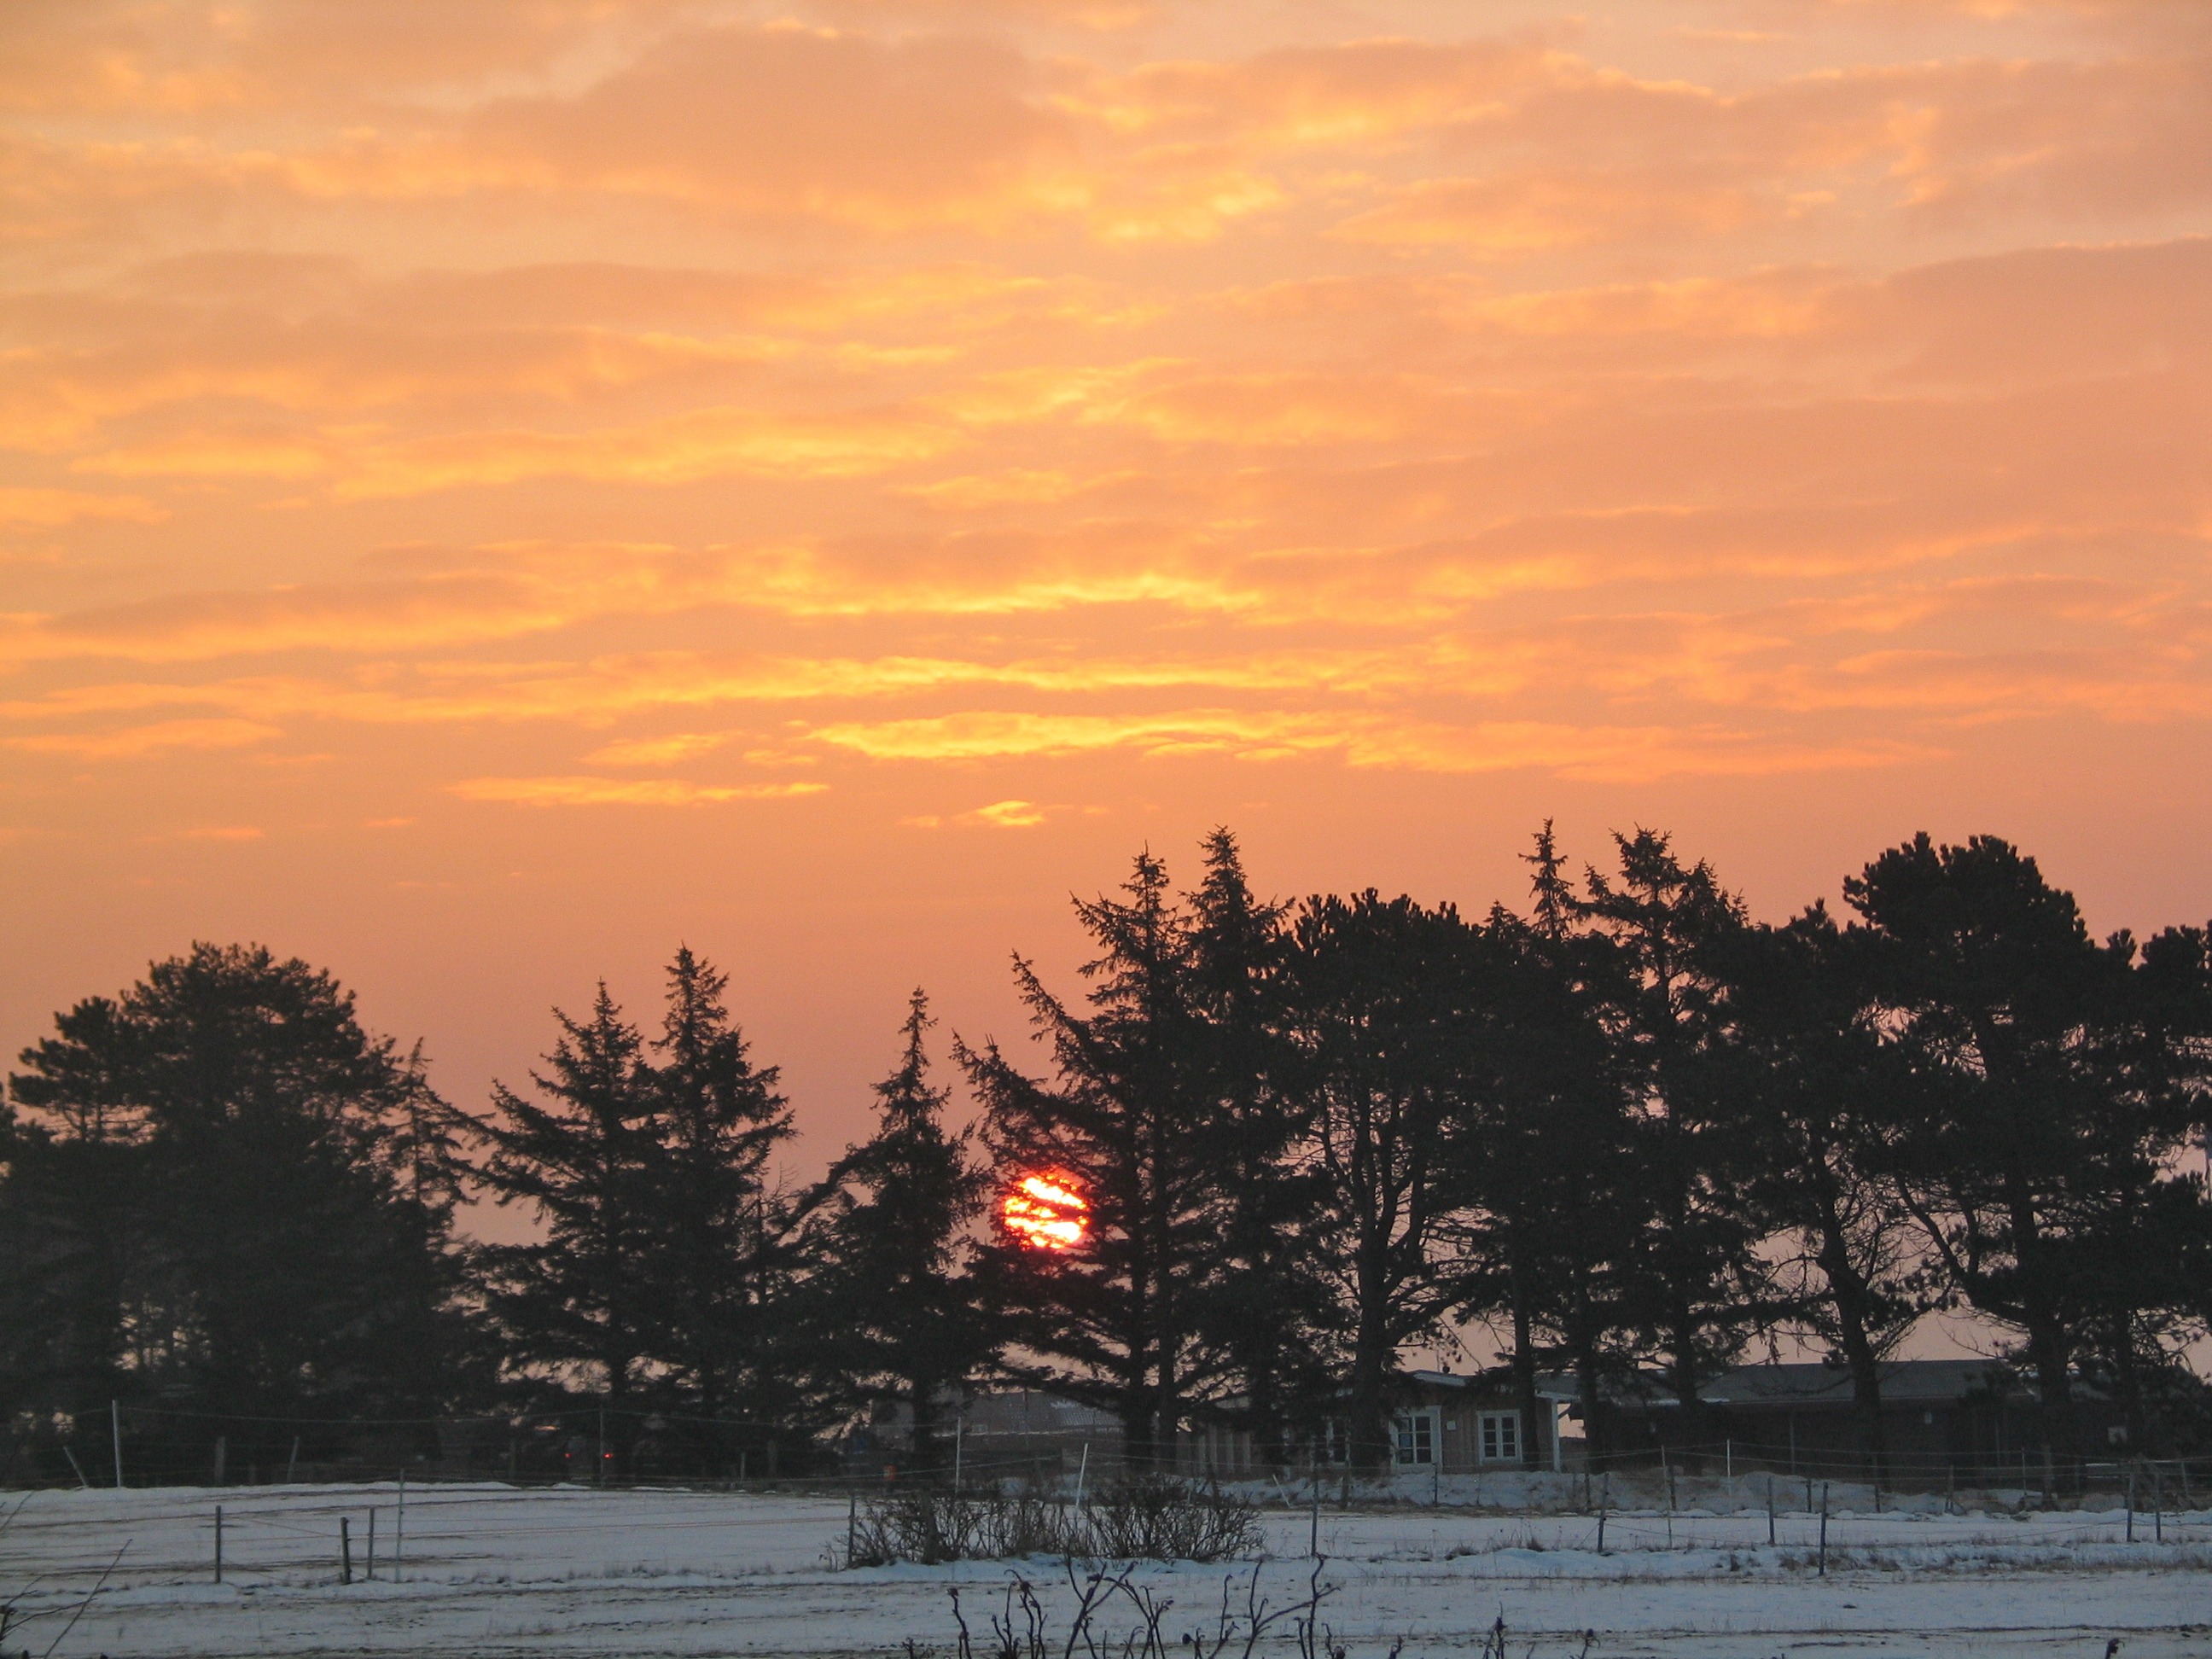
tree, nature, cloud, sky, sun, sunrise, sunset, sunlight, morning, dawn, dusk, evening, reflection, season, clouds, afterglow, atmospheric phenomenon